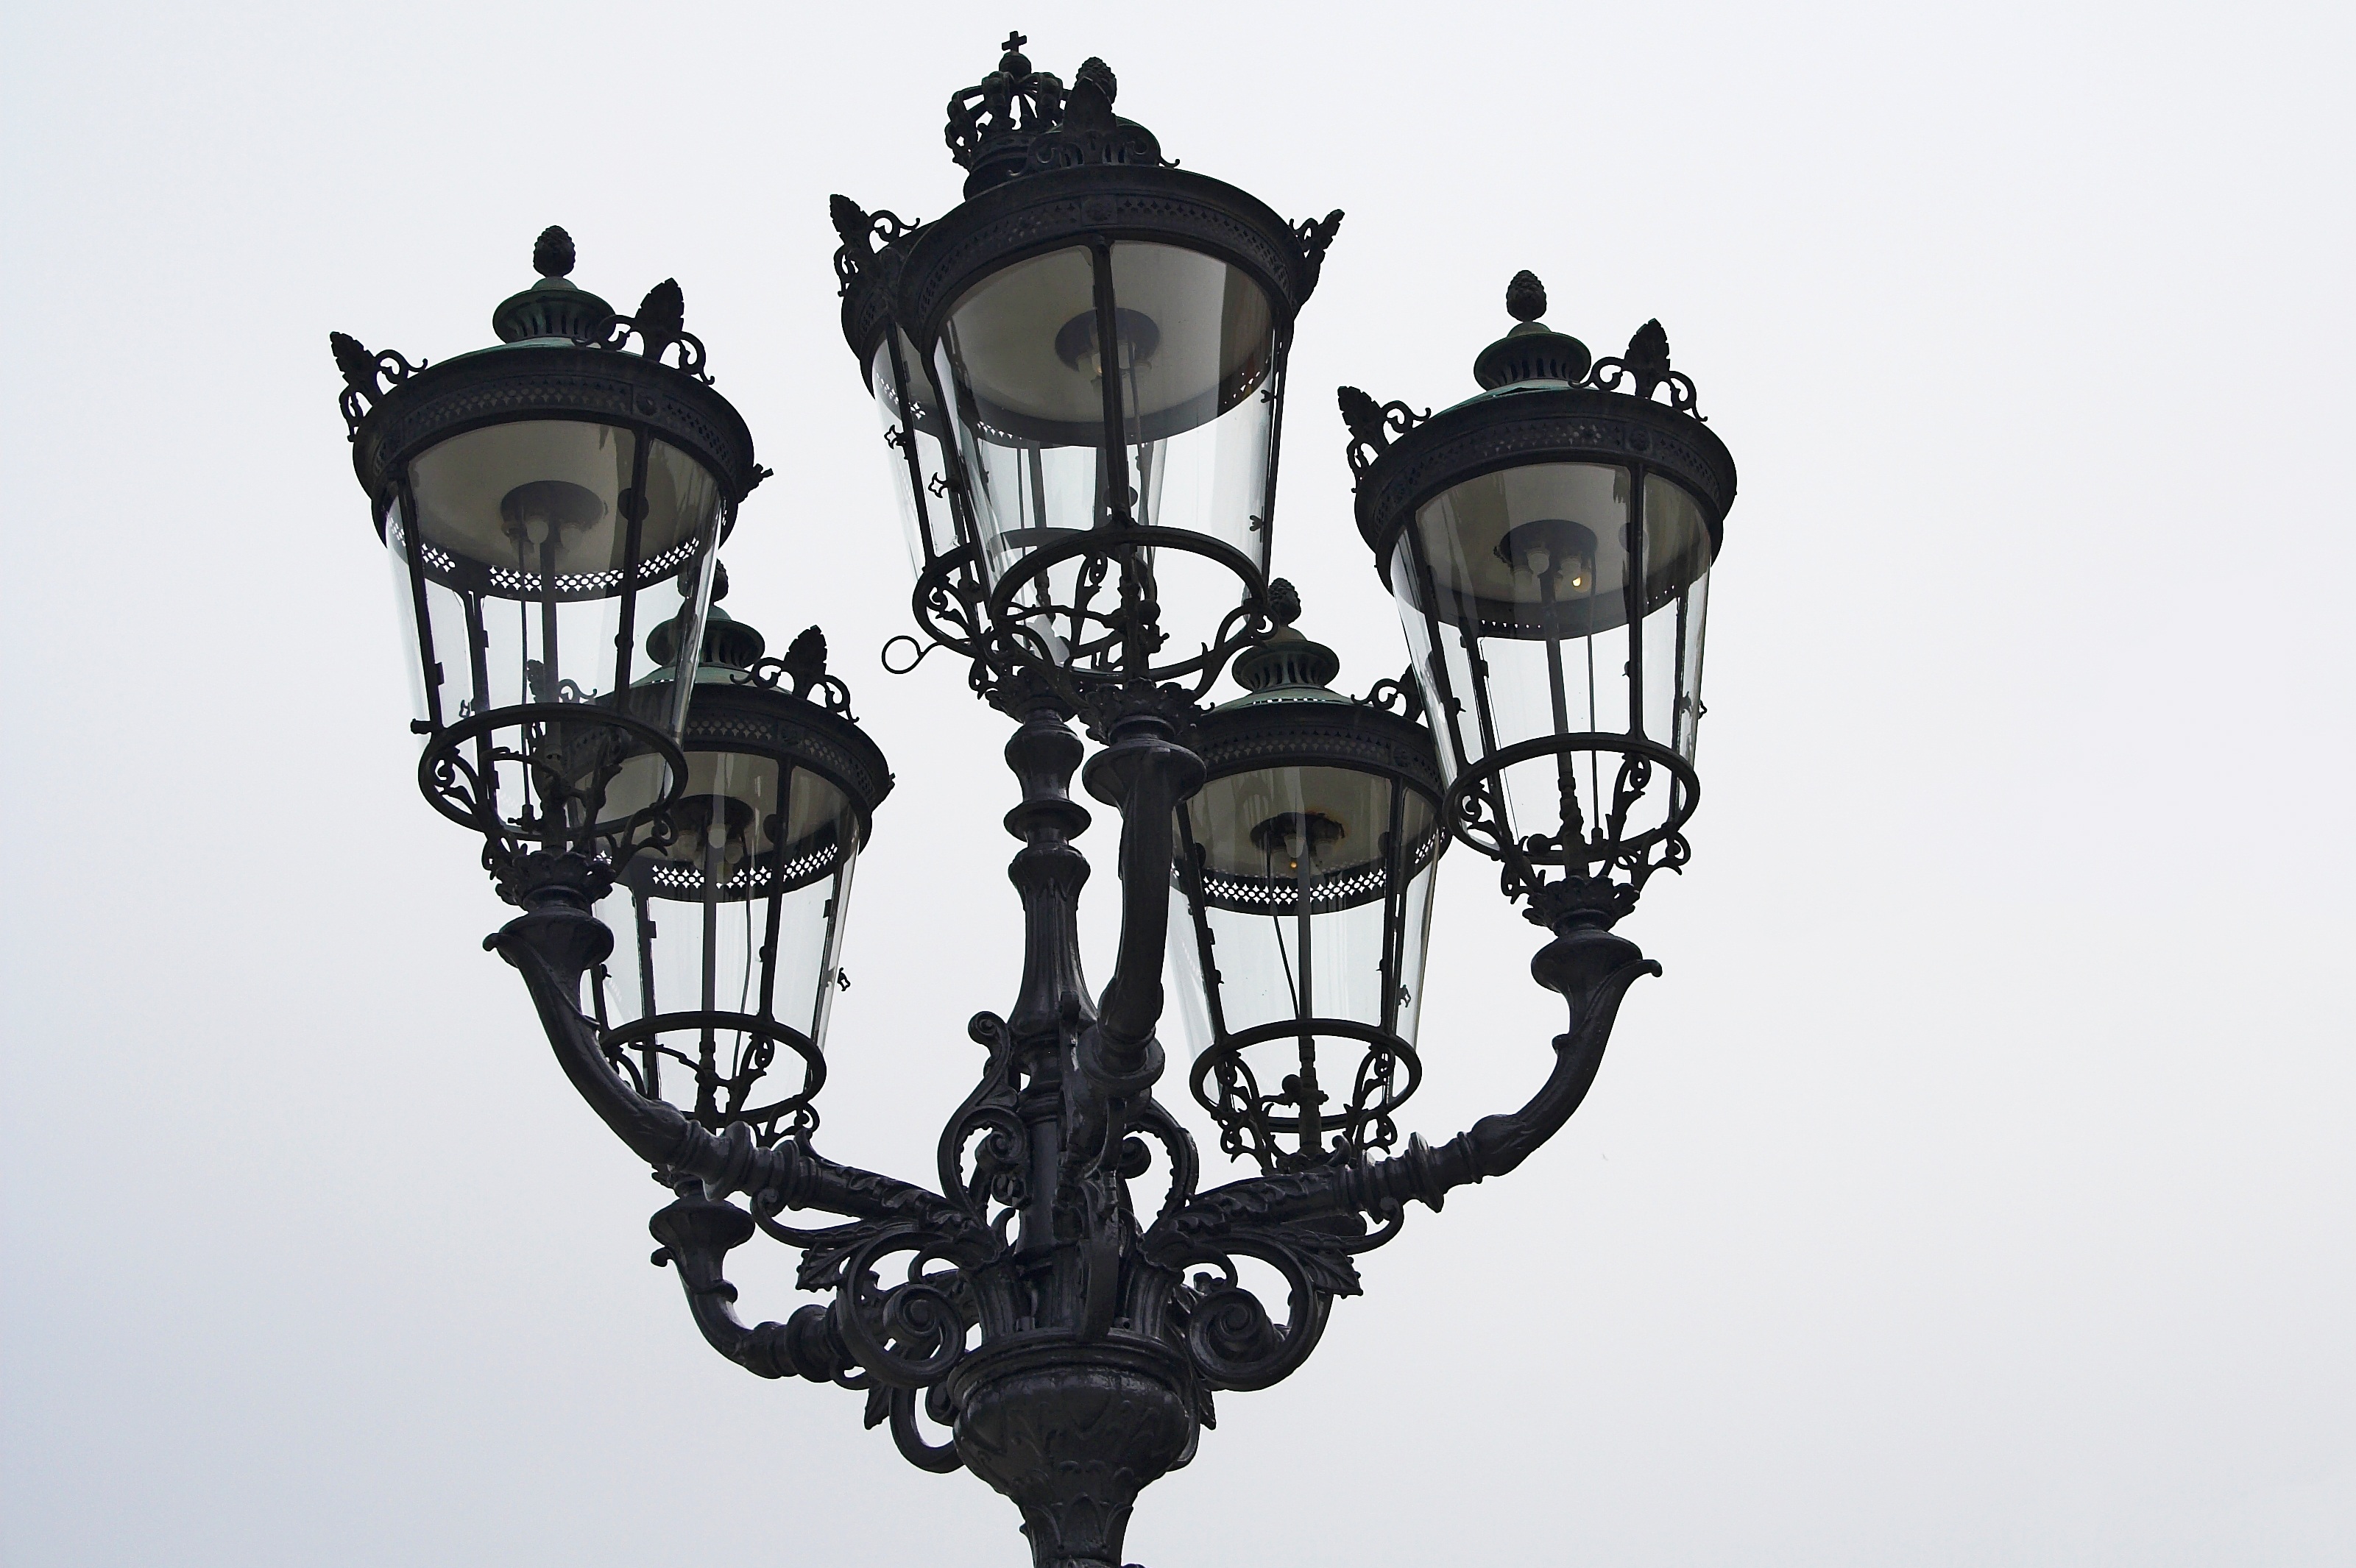
light, lantern, street light, lamp, lighting, decor, illustration, light fixture, chandelier